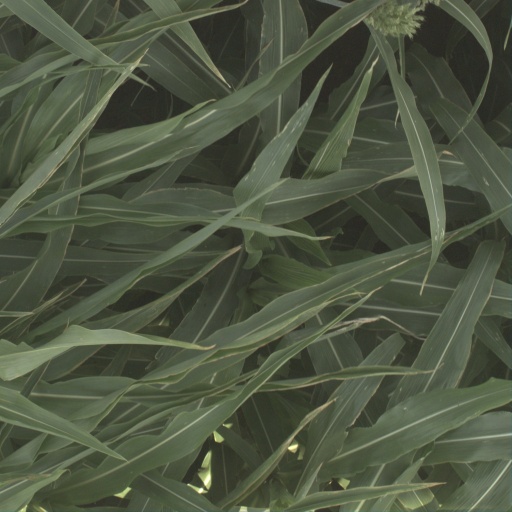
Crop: sorghum